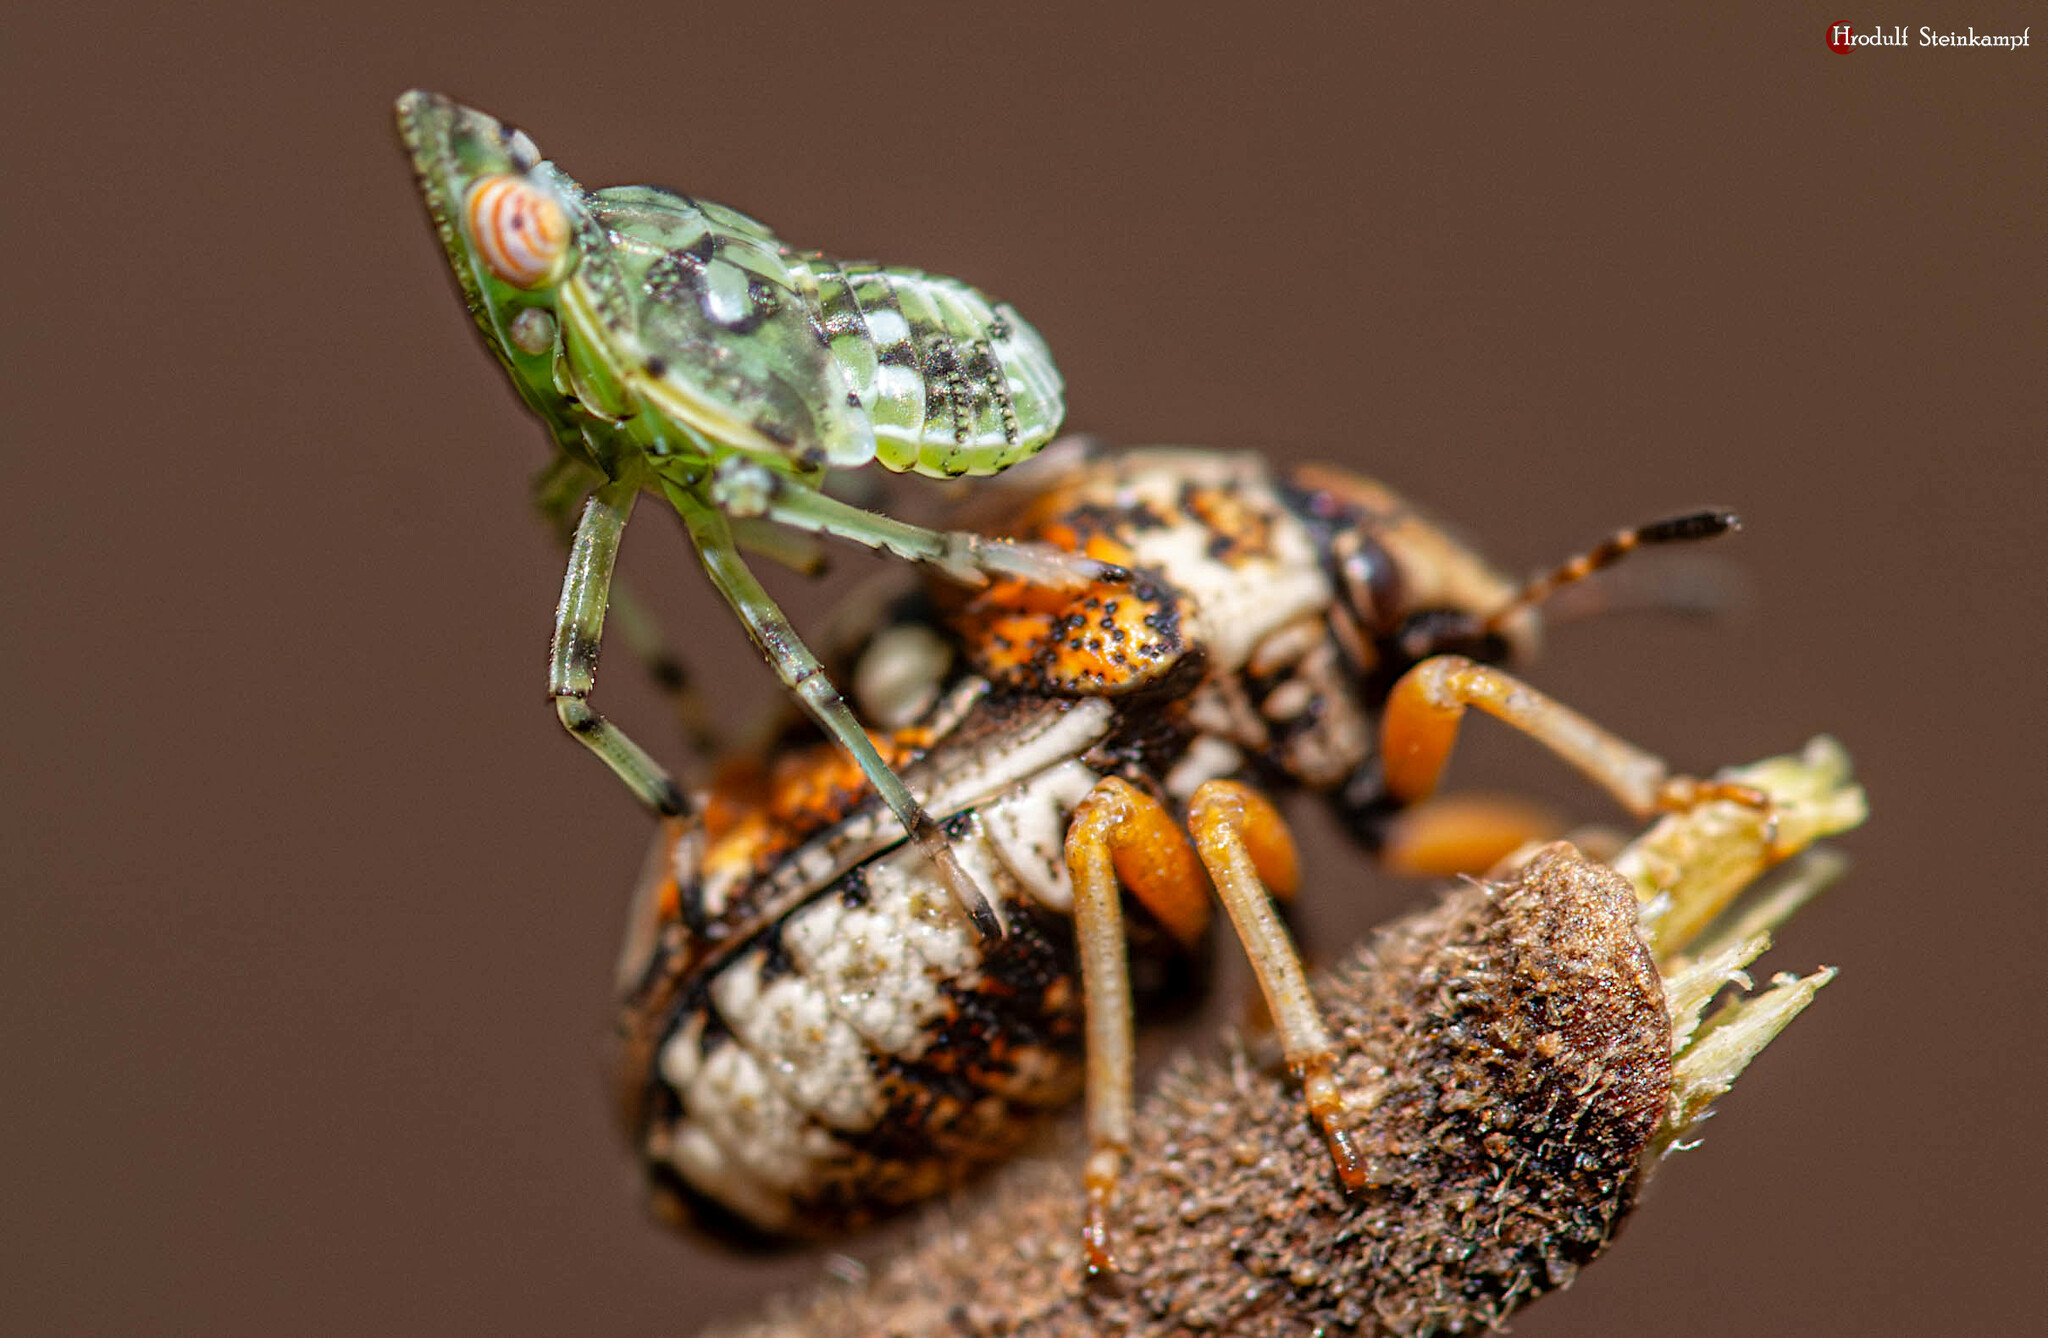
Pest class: stink_bug